Partenope (Vinci)

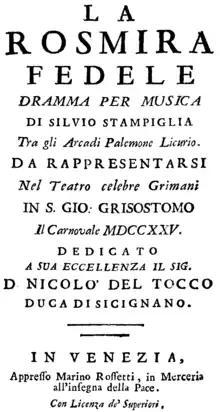

La Rosmira fedele, also known in modern revivals as Partenope, is a 1725 opera by Leonardo Vinci. It is largely based on Domenico Sarro's 1707 setting of Silvio Stampiglia's libretto "Partenope" but with new arias by Vinci. It was premiered 31 January with Antonia Merighi as Queen Partenope and Faustina Bordoni as Rosmira. Vivaldi set Stampiglia's libretto as a pasticcio "Rosmira Fedele " in 1738 using arias by Handel, Hasse, Pergolesi, and minor local Venetian composers.